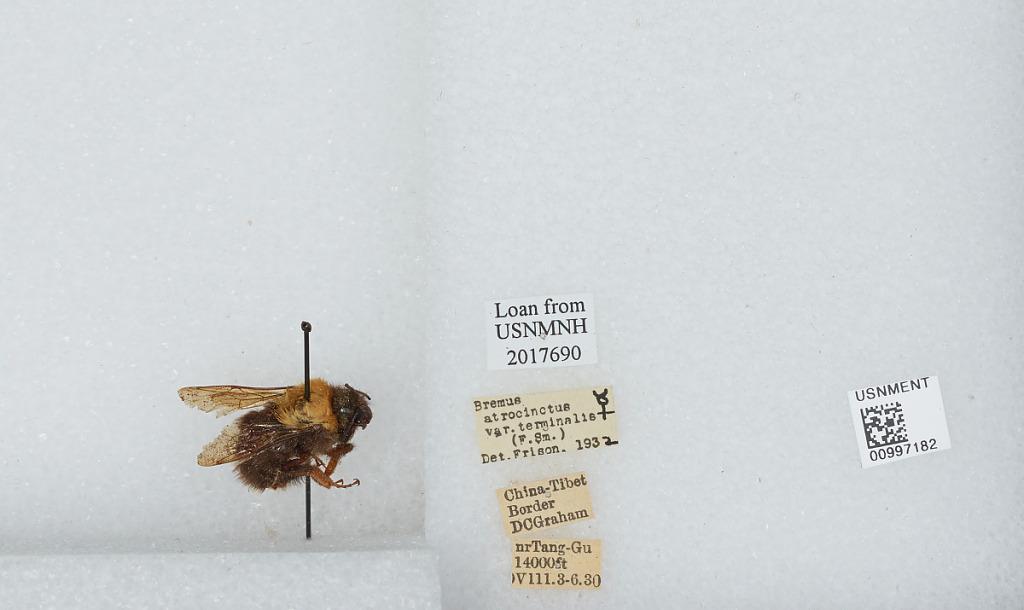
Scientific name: Bombus (Festivobombus) festivus Smith
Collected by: D. Graham
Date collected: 1930-8-3
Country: China
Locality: Near Tang-Gu Pass, China Tibet border
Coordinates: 32.9997, 91.6808
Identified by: Frison